Camel (cigarette)

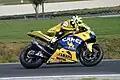
Valentino Rossi at Camel Yamaha color in

Camel sponsored the Camel Trophy, a vehicle-oriented off-road competition that was held annually between 1980 and 2000. It was best known for its use of Land Rover vehicles over challenging terrain.